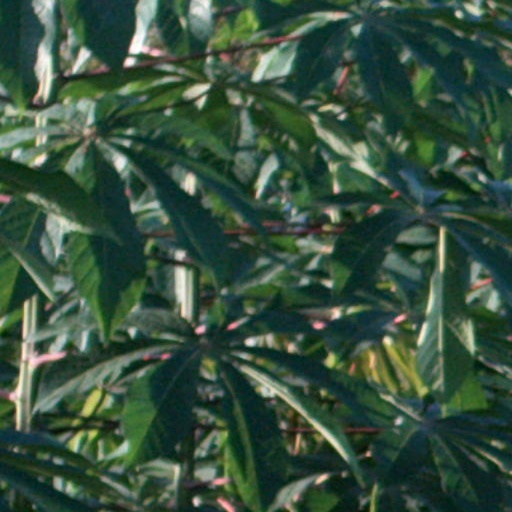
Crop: cassava